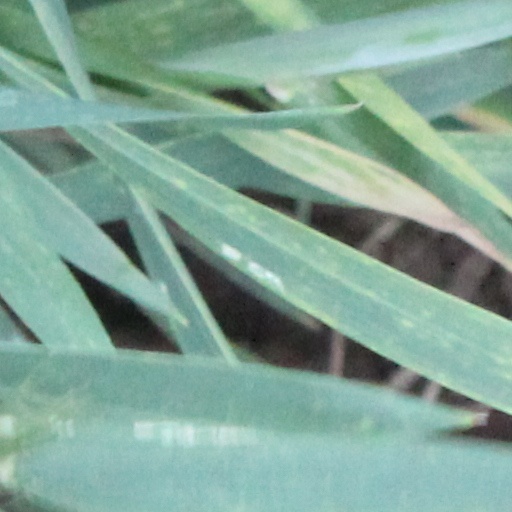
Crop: wheat